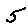
Label: 5